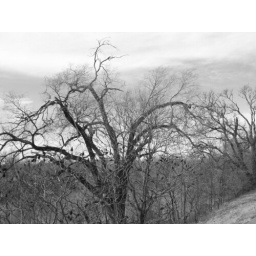
black and white picture of some trees i took in the park when i was skating.